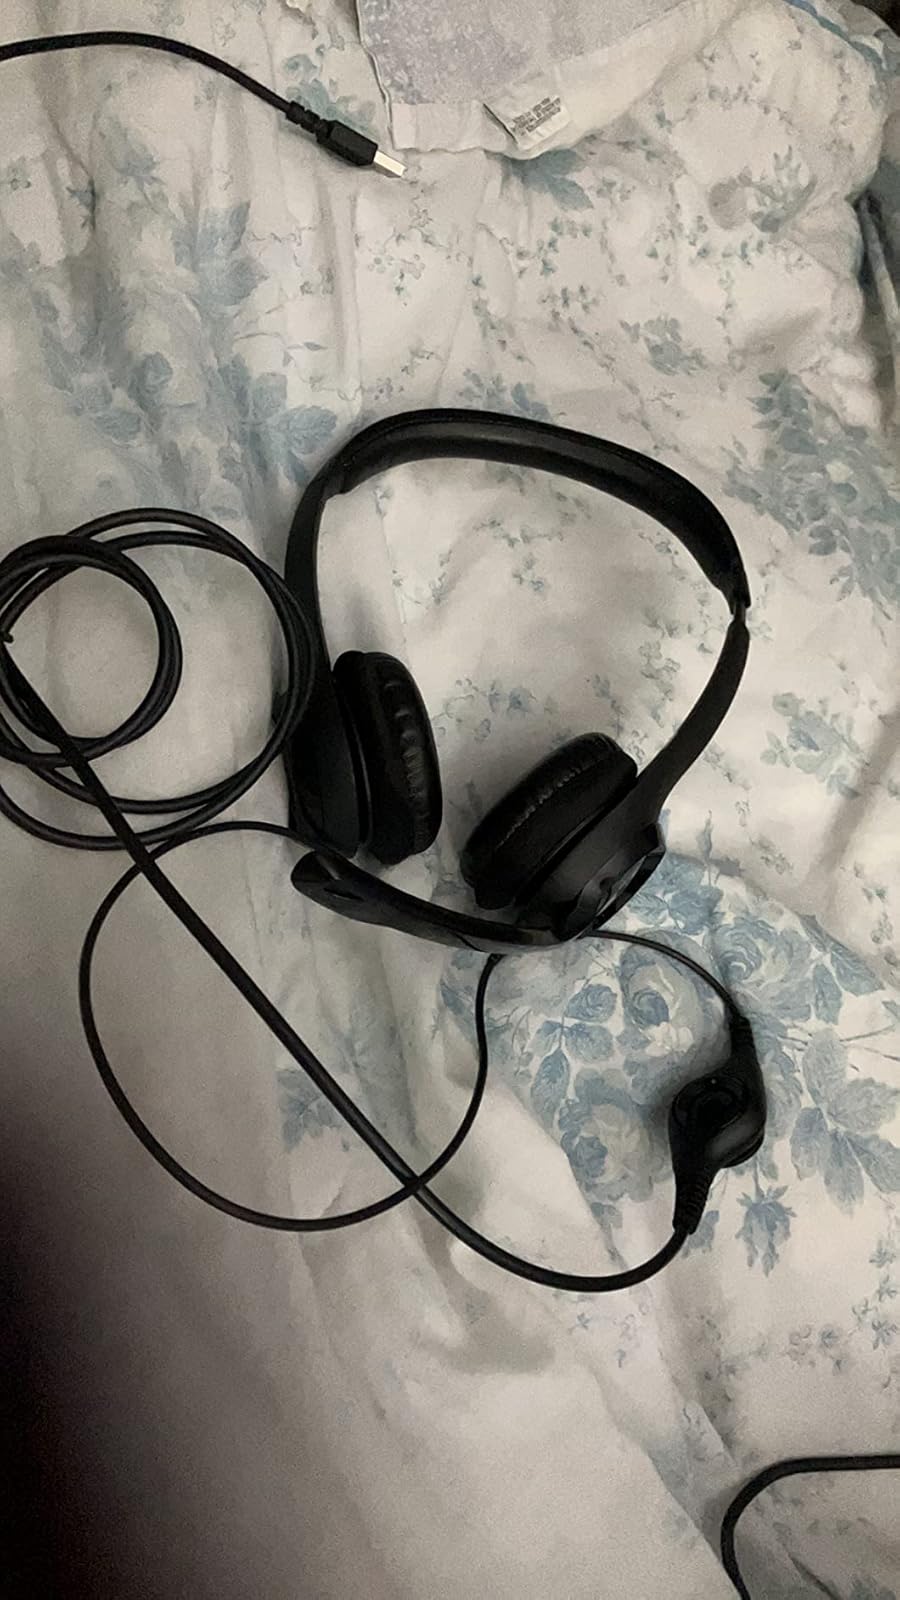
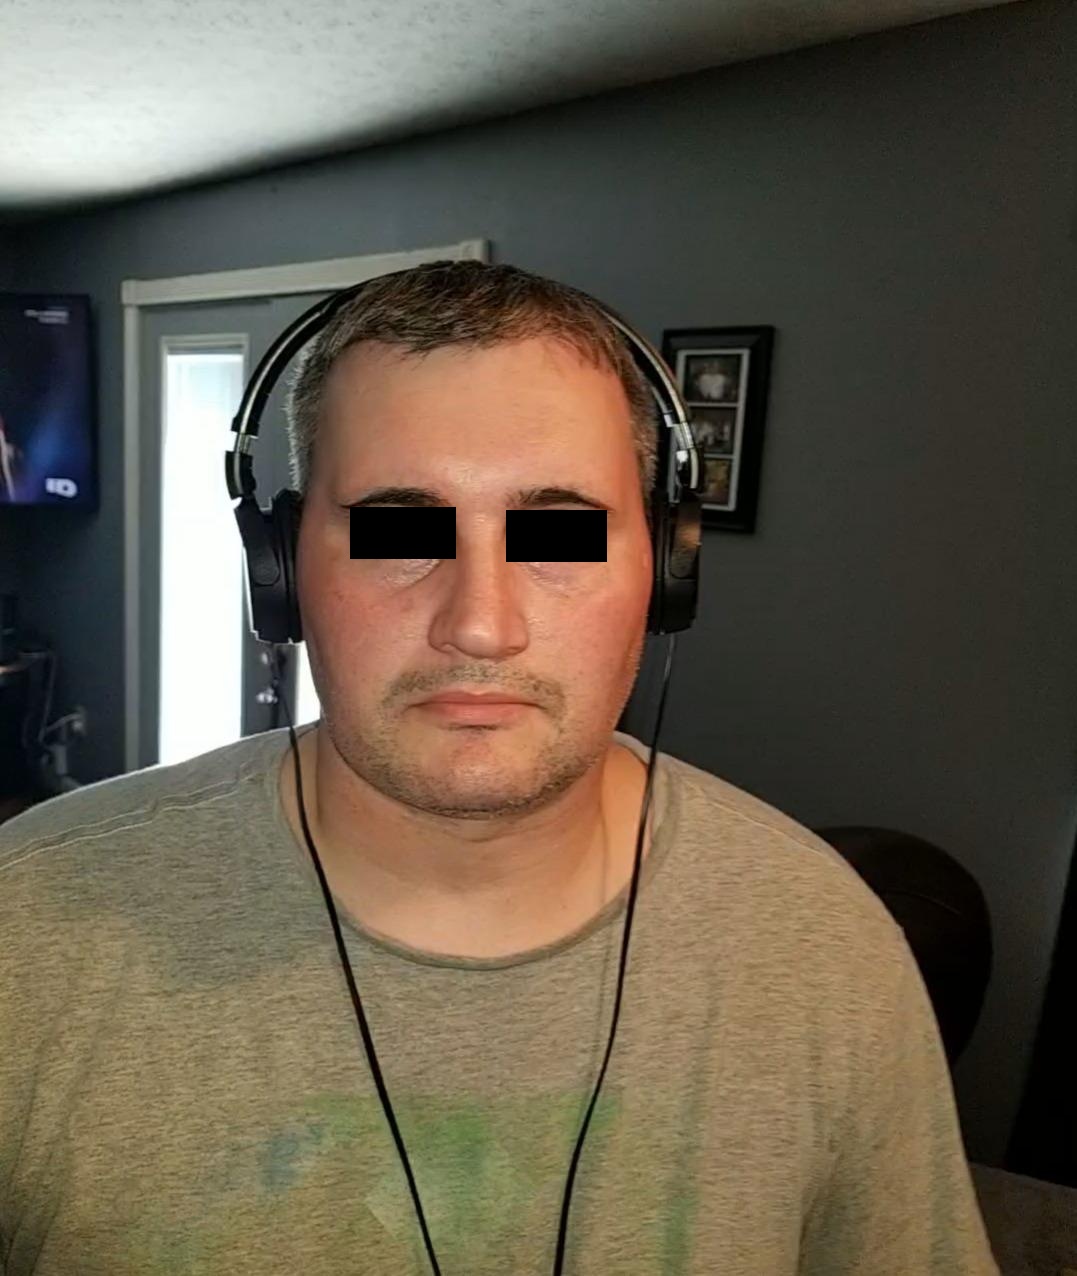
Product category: headphones
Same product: no